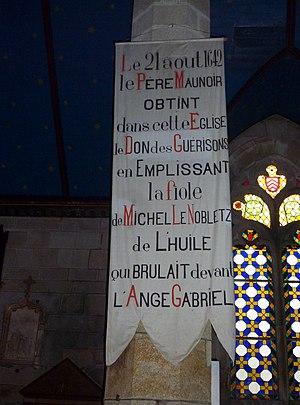
Eglise Notre-Dame du Juch
Le Juch [lə ʒyk] est une commune du département du Finistère, dans la région Bretagne, en France.